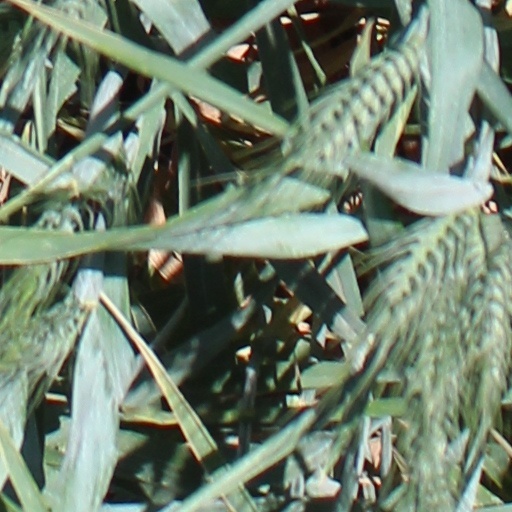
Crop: wheat